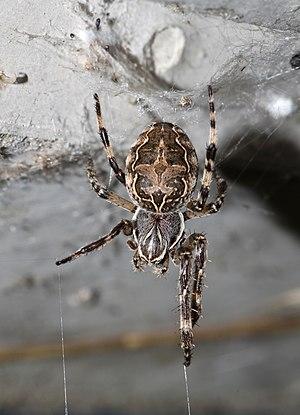
Larinioides sclopetarius d'Erbach.
Larinioides sclopetarius est une espèce d'araignées aranéomorphes de la famille des Araneidae.